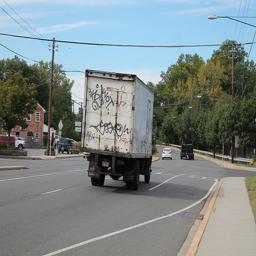
a big box truck with graffiti all over it going down the street
A white delivery truck covered in graffiti driving down a street.
A truck with graffiti travels along a suburban road.
A truck with graffiti on the back going down the street
A truck with graffiti on it travelling down the street.